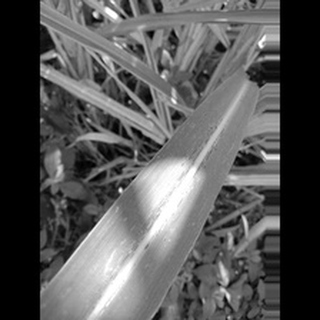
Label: sugarcane_rust